Northern Areas Council

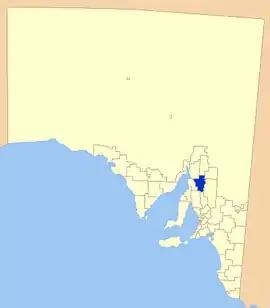
Location of the Northern Areas Council

Northern Areas Council is a local government area in the Yorke and Mid North region of South Australia. The council seat and main council offices are at Jamestown, while the council also maintains district offices at Gladstone and Spalding.